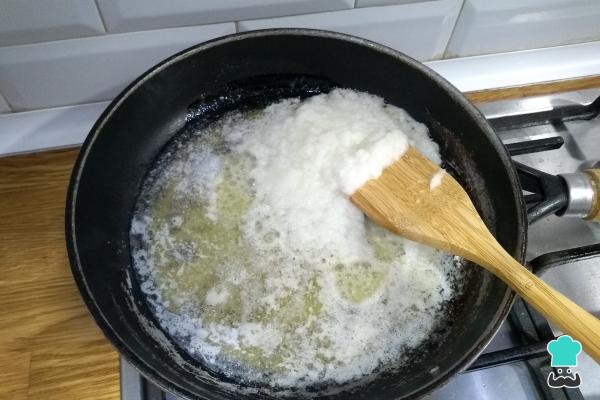
Pon a calentar la mantequilla en una sartén y, una vez derretida, sofríe la cebolla removiendo de vez en cuando durante 3 minutos a fuego medio bajo. No dejes que se dore demasiado.